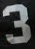
Number: 3